2019 Tour Championship

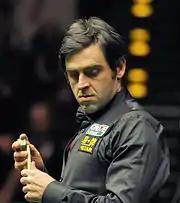
Ronnie O'Sullivan chalking his cue stick.

The final was played on 23 and 24 March, spread over three sessions in a best-of-25-frames match. The two contestants in the final were Ronnie O'Sullivan and Neil Robertson, who had also met in the final of the Players Championship two weeks prior. The winner of the match would also win the Coral Cup, awarded to the player who accumulates the most prize money over the three Coral tournaments.